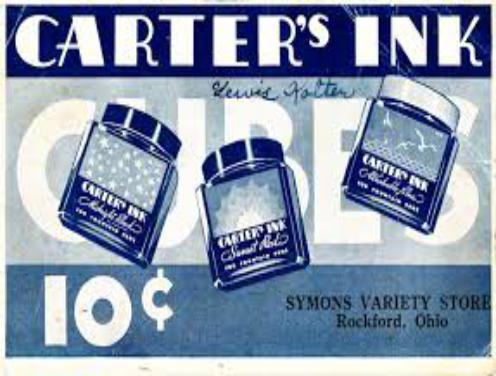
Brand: Carter's Ink
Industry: Necessities